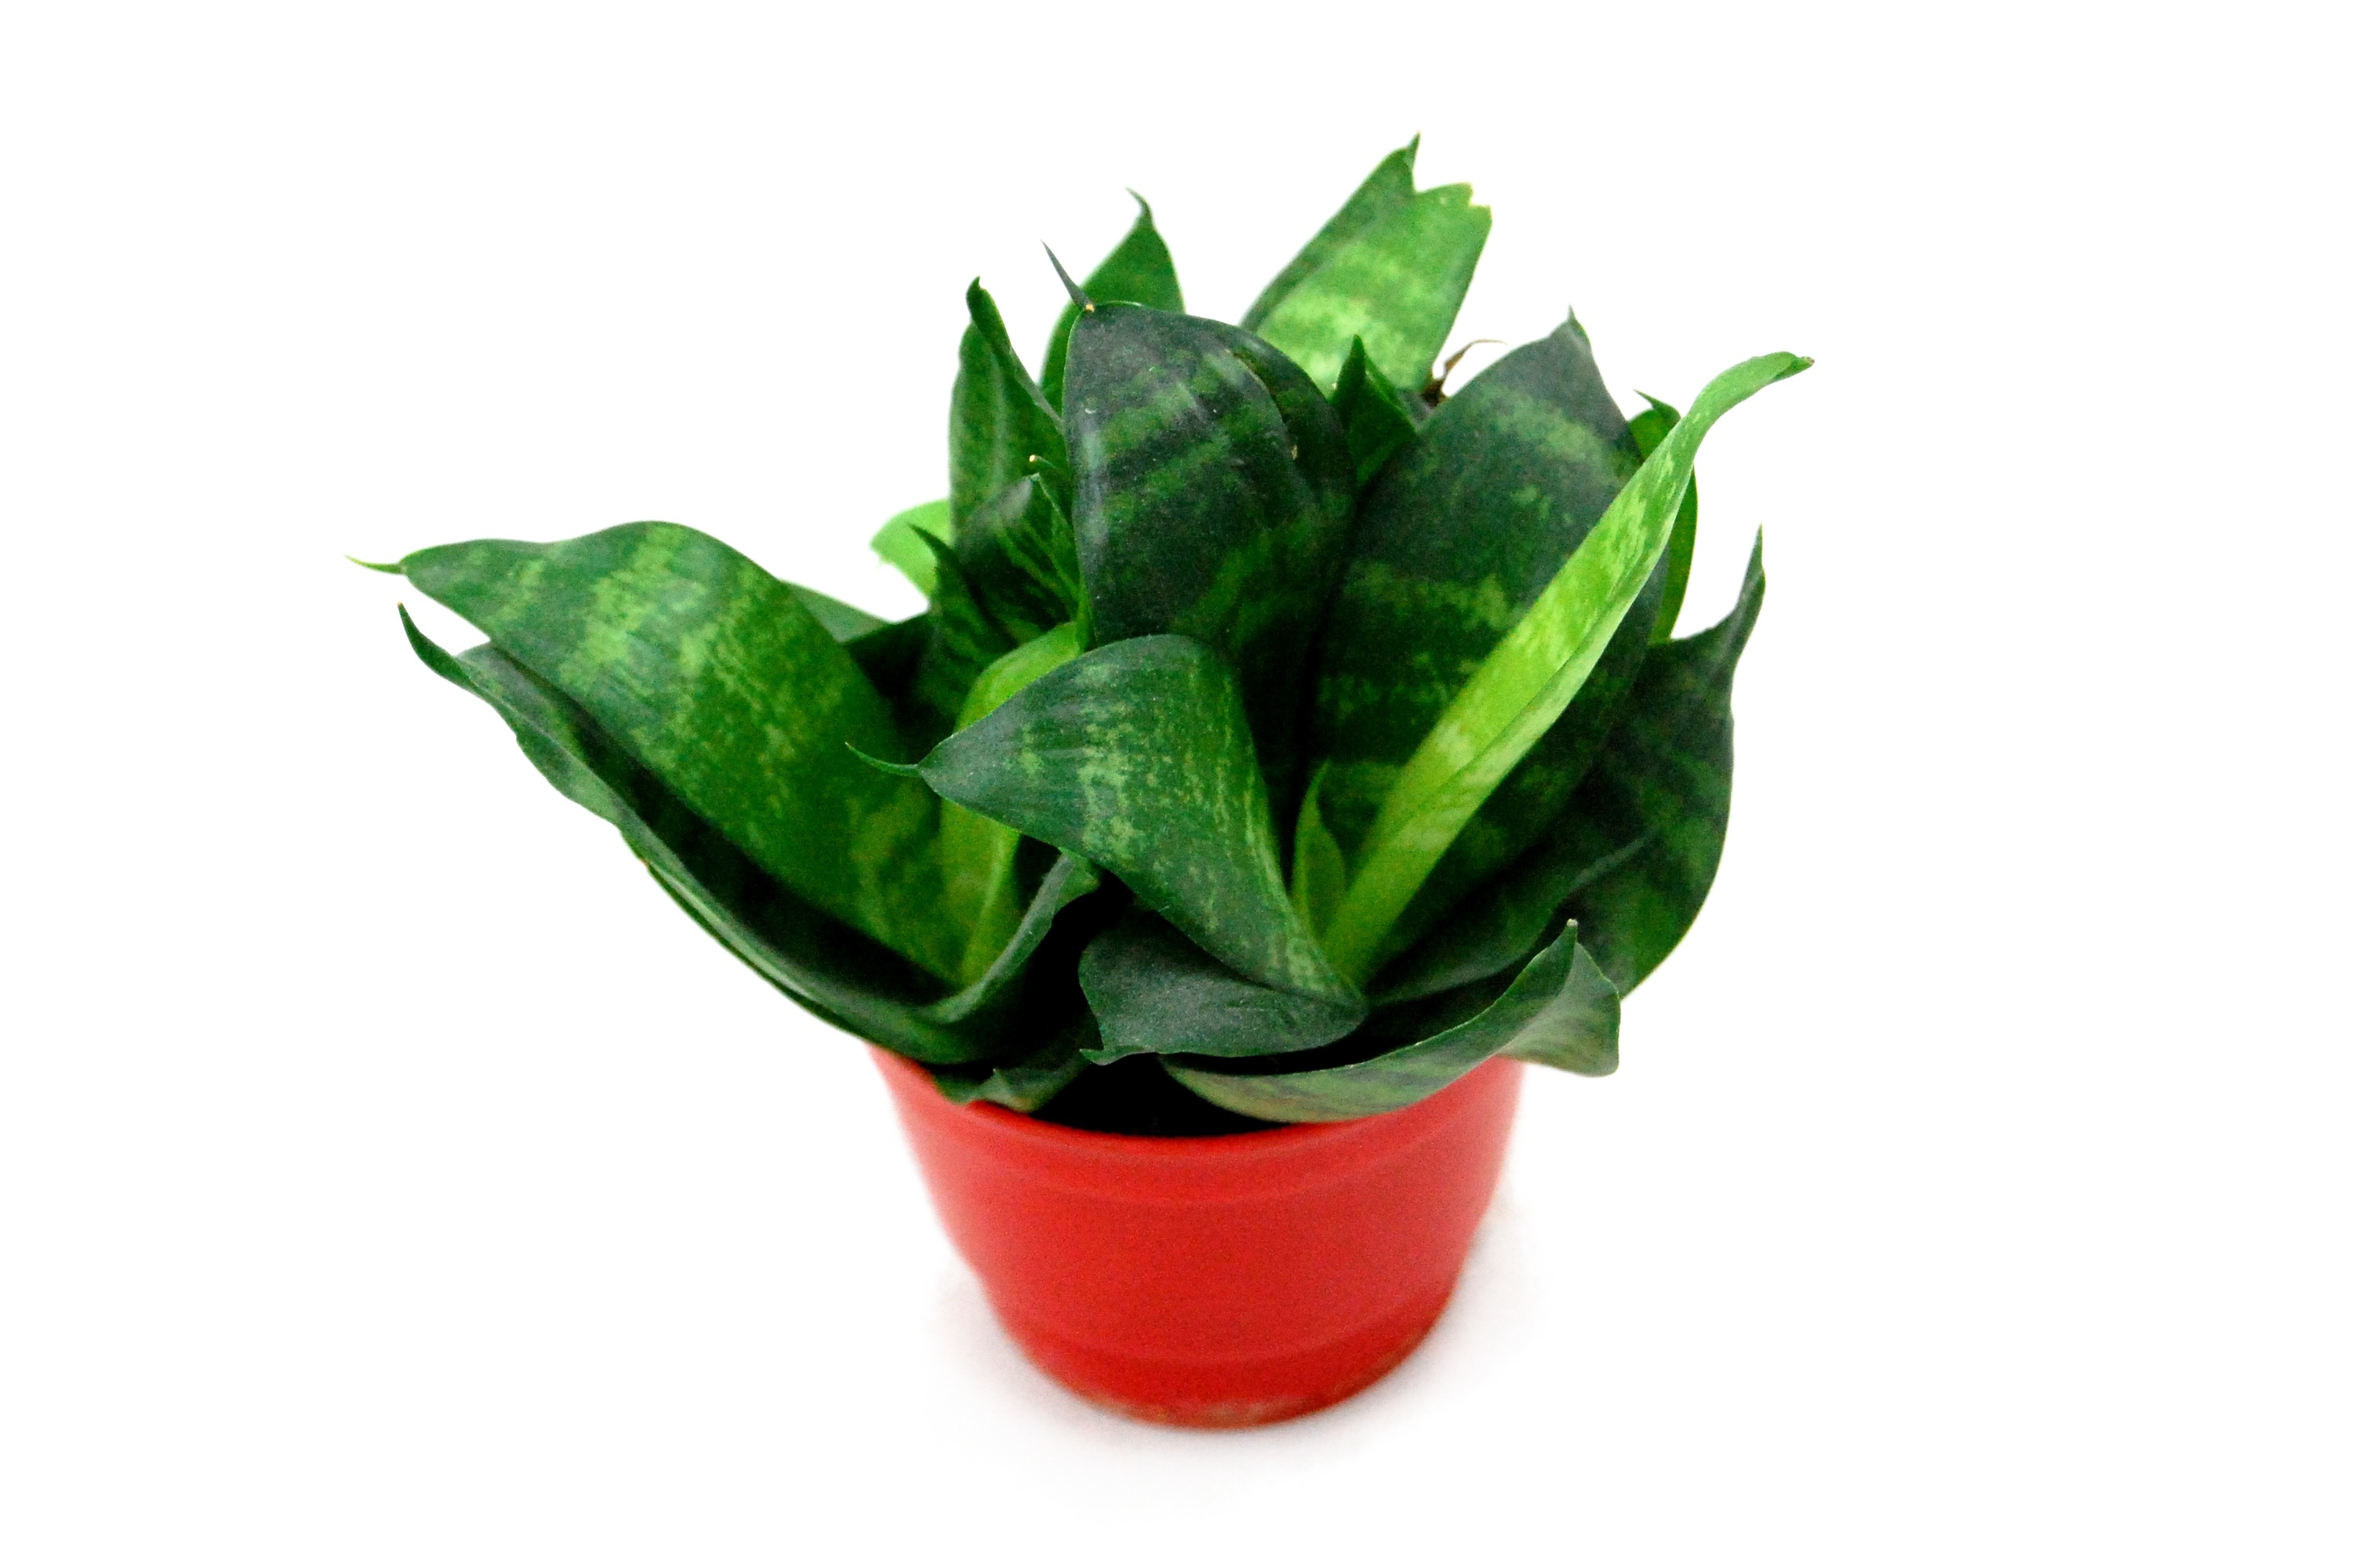
plant, leaf, flower, green, produce, vegetable, flowerpot, arum, flowering plant, land plant